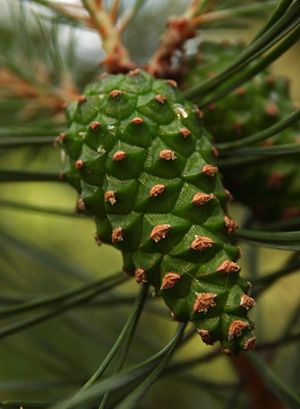
Skovfyr / Naturlige fjender
Skovfyr er et op til 30 meter højt nåletræ, der findes i nåleskove, fortrinsvis på tør, mager bund. Den findes spredt over det meste af Danmark og er hjemmehørende, selvom den i dag kun findes dyrket eller forvildet i Danmark. Skovfyren genkendes let på sin kombination af relativt korte, blågrønne nåle og orange-rød bark. Træet er et lystræ, dvs. at det er lyskrævende. Træet kan blive flere hundrede år gammelt, normalt 150-300 år, med de ældste dokumenterede eksemplarer på godt over 700 år. I Sogndal blev der i 2009 fundet frisk ved i fyrretræer, som døde for snart 700 år siden. Når fyrretræer dør, afgiver de harpiks, der virker konserverende, og også blev benyttet til mumificering i det gamle Egypten. Dermed har fyrretræerne modstået nedbrydning, til trods for det fugtige klima i Sogndal. Mange af de daterede træstammer viste sig at have spiret i det tidlige 1200-tal og levet i over hundrede år, inden de døde omkring 1350.